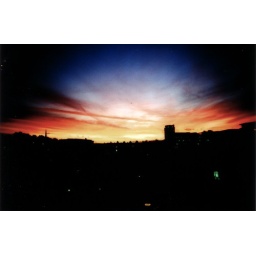
This was taken from the window of the main office in Victoria.